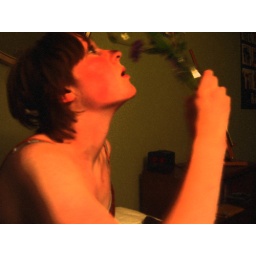
A bottle with flowers in it: 'Smudge Stick' filter.